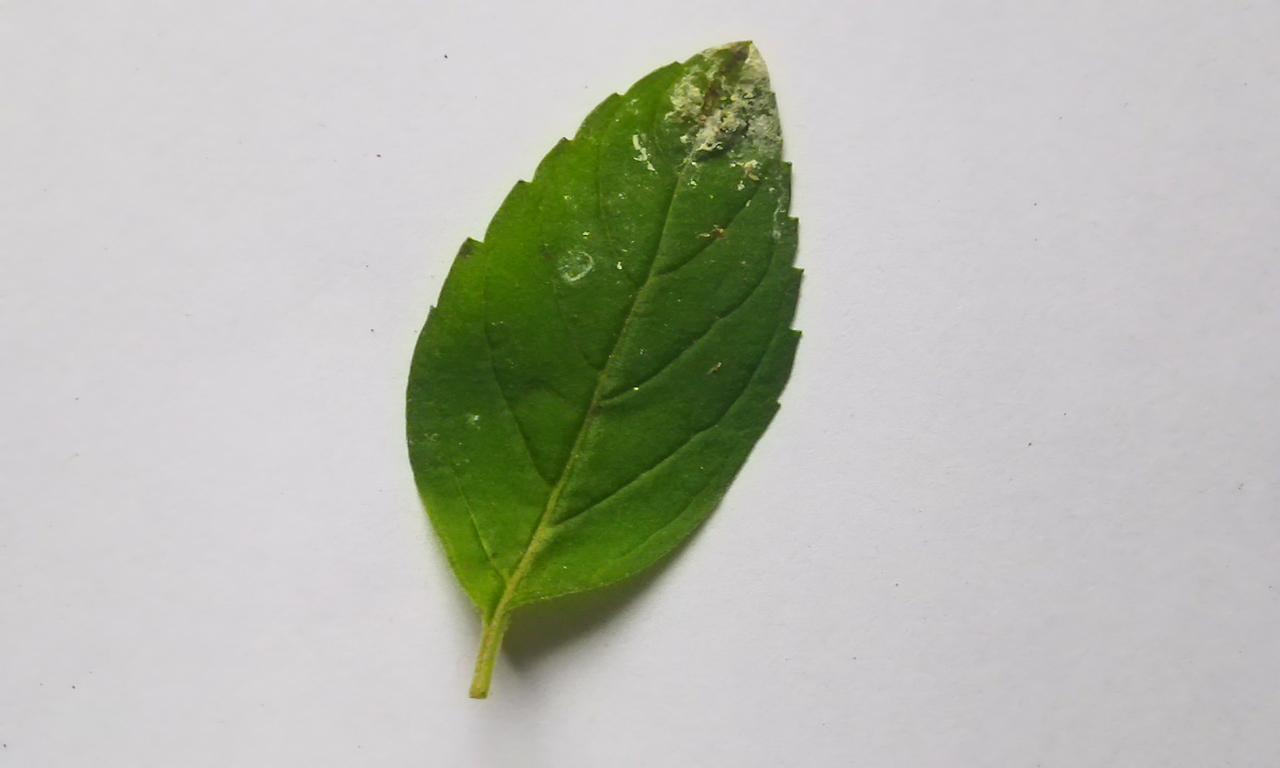
Label: Spoiled